The Astronaut (song)

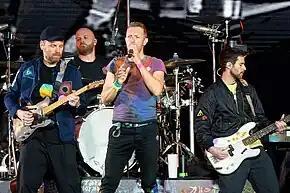
British rock band Coldplay co-wrote the song and performed its instrumentals.

The first of three sets of concept photos was released on October 23. Titled "Outlander", the images showed Jin "standing amid green shrubbery" surrounded by planet-shaped props while "holding a large Jupiter-like sphere" then "posing against a starry blue background". The second set of concept photos—titled "Lunar Eclipse"—was posted the next day and featured Jin styled with his hair brushed back, in all black, wearing a leather jacket and "classic white Converse hi-tops", which "Uproxx" described as "giv[ing] off a simple, modern look to your ordinary greaser."